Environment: real
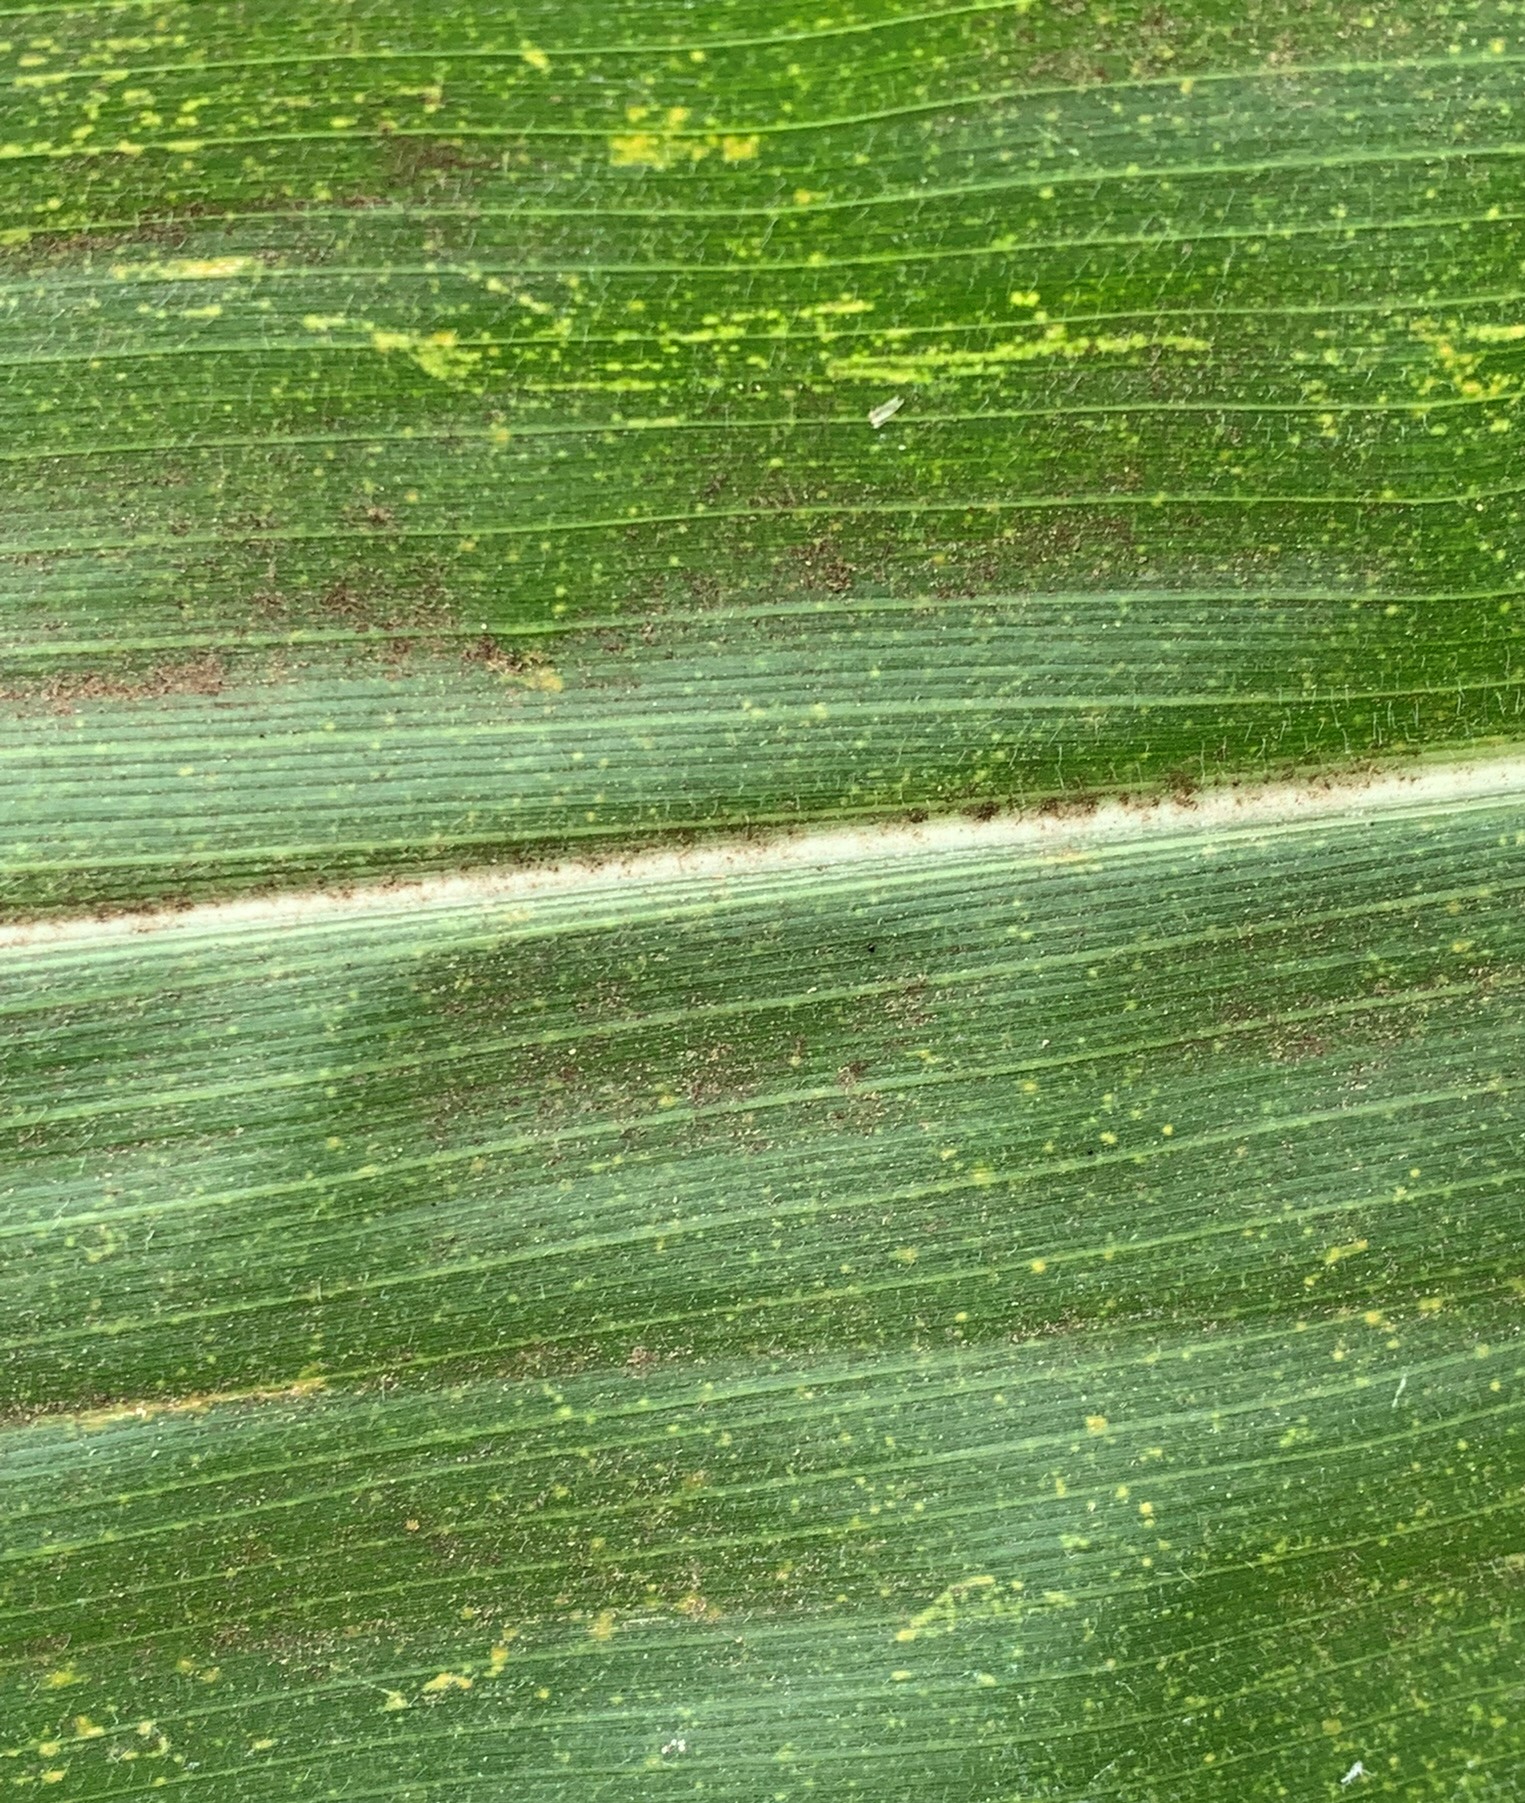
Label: lethal_necrosis